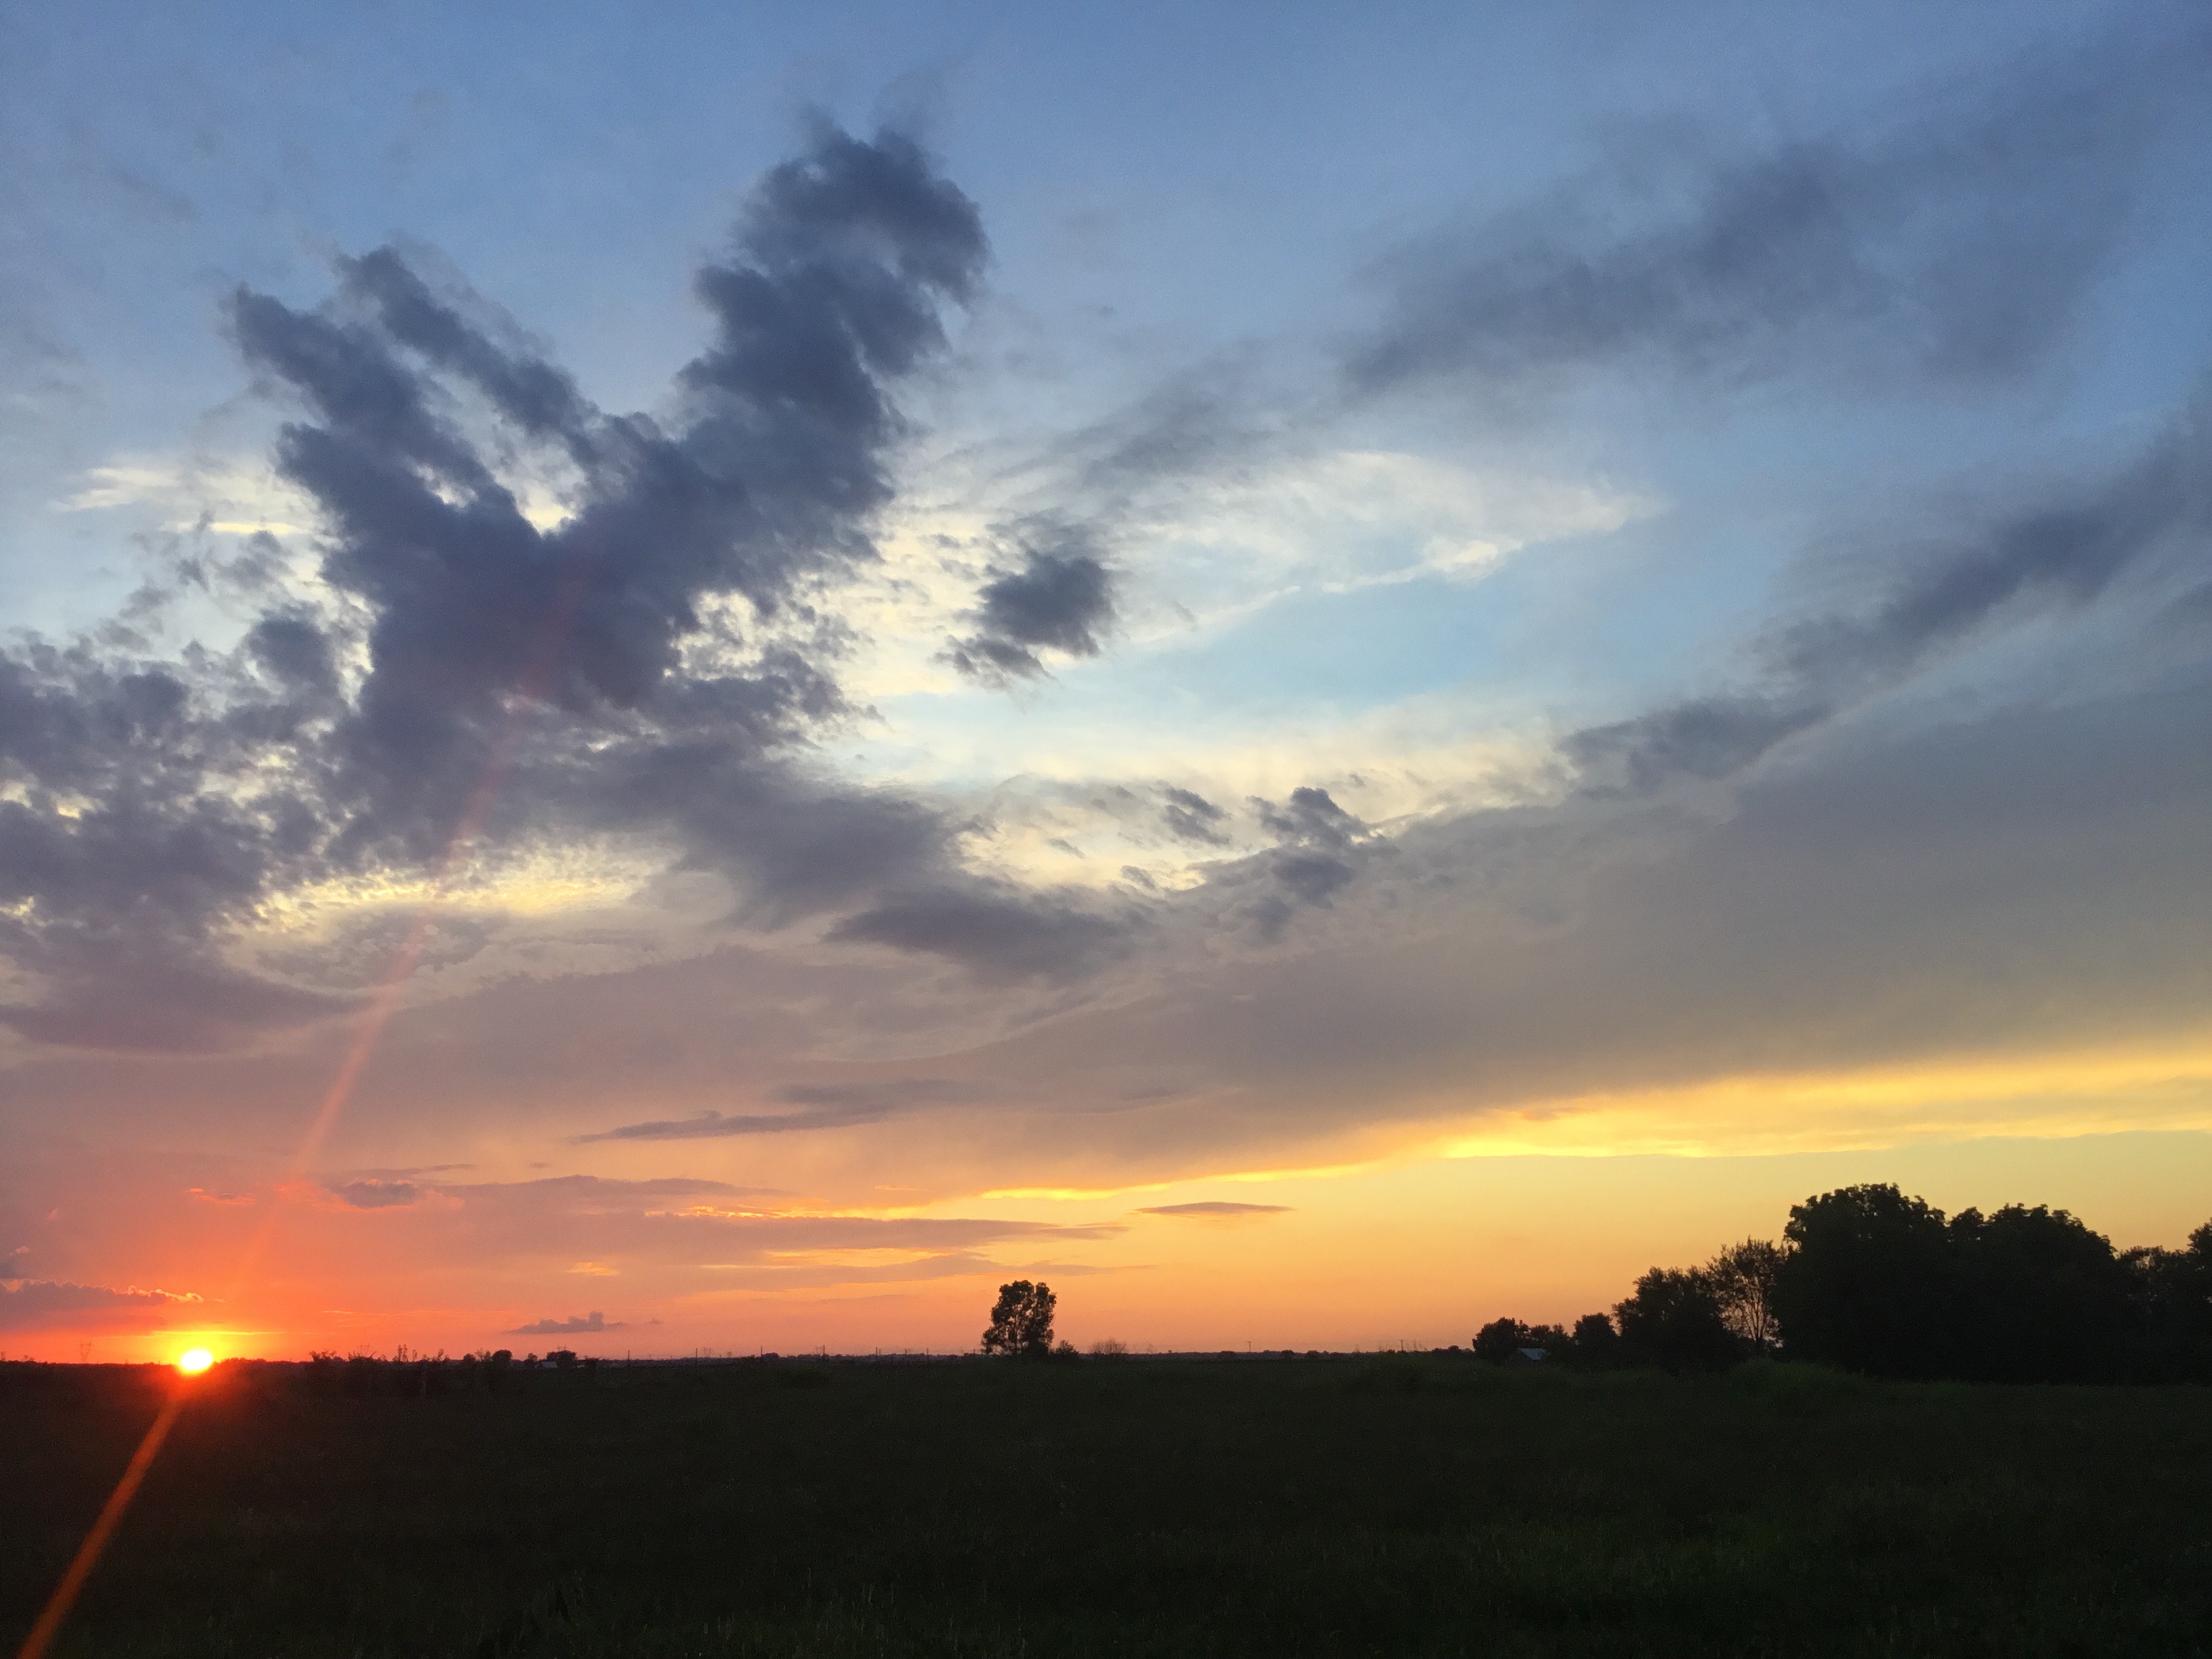
horizon, cloud, sky, sun, sunrise, sunset, field, prairie, sunlight, morning, dawn, atmosphere, dusk, evening, cumulus, plain, afterglow, red sky at morning